Marco Basaiti

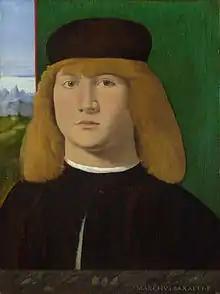
"Portrait of a Young Man", 1495

More than half of Basaiti's known works come from this first period in his painting career. This period comes right after his training and is marked by a constantly changing style as Basaiti experiments with his art to find his own personal style. This era is marked by the "Portrait of a Young Man" (1495) which represents his first finished piece as an independent painter.